Pond Creek (Little Wapwallopen Creek tributary)

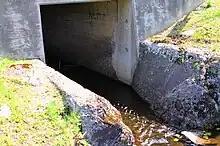
Pond Creek looking downstream below Lily Lake as it crosses under a road

Pond Creek begins on the southern side of Penobscot Mountain, a few hundred feet from the border between Slocum Township and Newport Township. It flows west-southwest for several tenths of a mile before passing through Cranberry Pond and turning northwest. The creek then turns west-southwest and passes through Lily Lake, where it exits Slocum Township and enters Conyngham Township. At the southern edge of the lake, it turns south for a short distance before turning southwest for several tenths of a mile and entering a valley. The creek then turns south for several tenths of a mile and receives an unnamed tributary from the left before meandering southwest. After several tenths of a mile, it turns west and receives an unnamed tributary from the right before turning due south for several tenths of a mile as its valley becomes much deeper. The creek then receives another unnamed tributary from the left and abruptly turns west-southwest. After a few tenths of a mile, it turns sharply to the east for a few tenths of a mile and leaves its valley. The creek then turns west-southwest and reaches its confluence with Little Wapwallopen Creek.